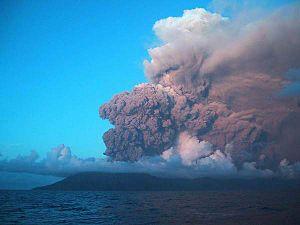
Anatahan est une île volcanique des îles Mariannes du Nord. Le volcan a deux pics avec un terrain plat couvert d'herbes. Les pentes de l'île sont abruptes et sillonnées par des gorges plantées de hautes herbes.